Outkast

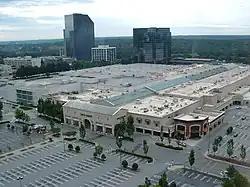
Big Boi and André 3000 met as teenagers at Atlanta's Lenox Square shopping center (pictured).

Patton and Benjamin met in 1992 at Lenox Square shopping mall in Atlanta when they were both sixteen years old. The two lived in Atlanta and attended Tri-Cities High School. During school, Patton and Benjamin participated in rap battles in the cafeteria. Benjamin's parents were divorced and he was living with his father. Meanwhile, Patton had to move with his four brothers and six sisters from Savannah to Atlanta. Patton and Benjamin eventually teamed up and were pursued by Organized Noize, a group of local producers who would later make hits for the R&B girl group TLC. The duo was initially called "2 Shades Deep", however a local singing group already had the name "4 Shades Deep". The duo then decided on the name Outkast because they had a unique fashion style among their classmates. Patton and Benjamin originally performed under the stage names of Black Dog and Black Wolf, respectively. Outkast, Organized Noize, and schoolmates Goodie Mob formed the nucleus of the Dungeon Family organization.